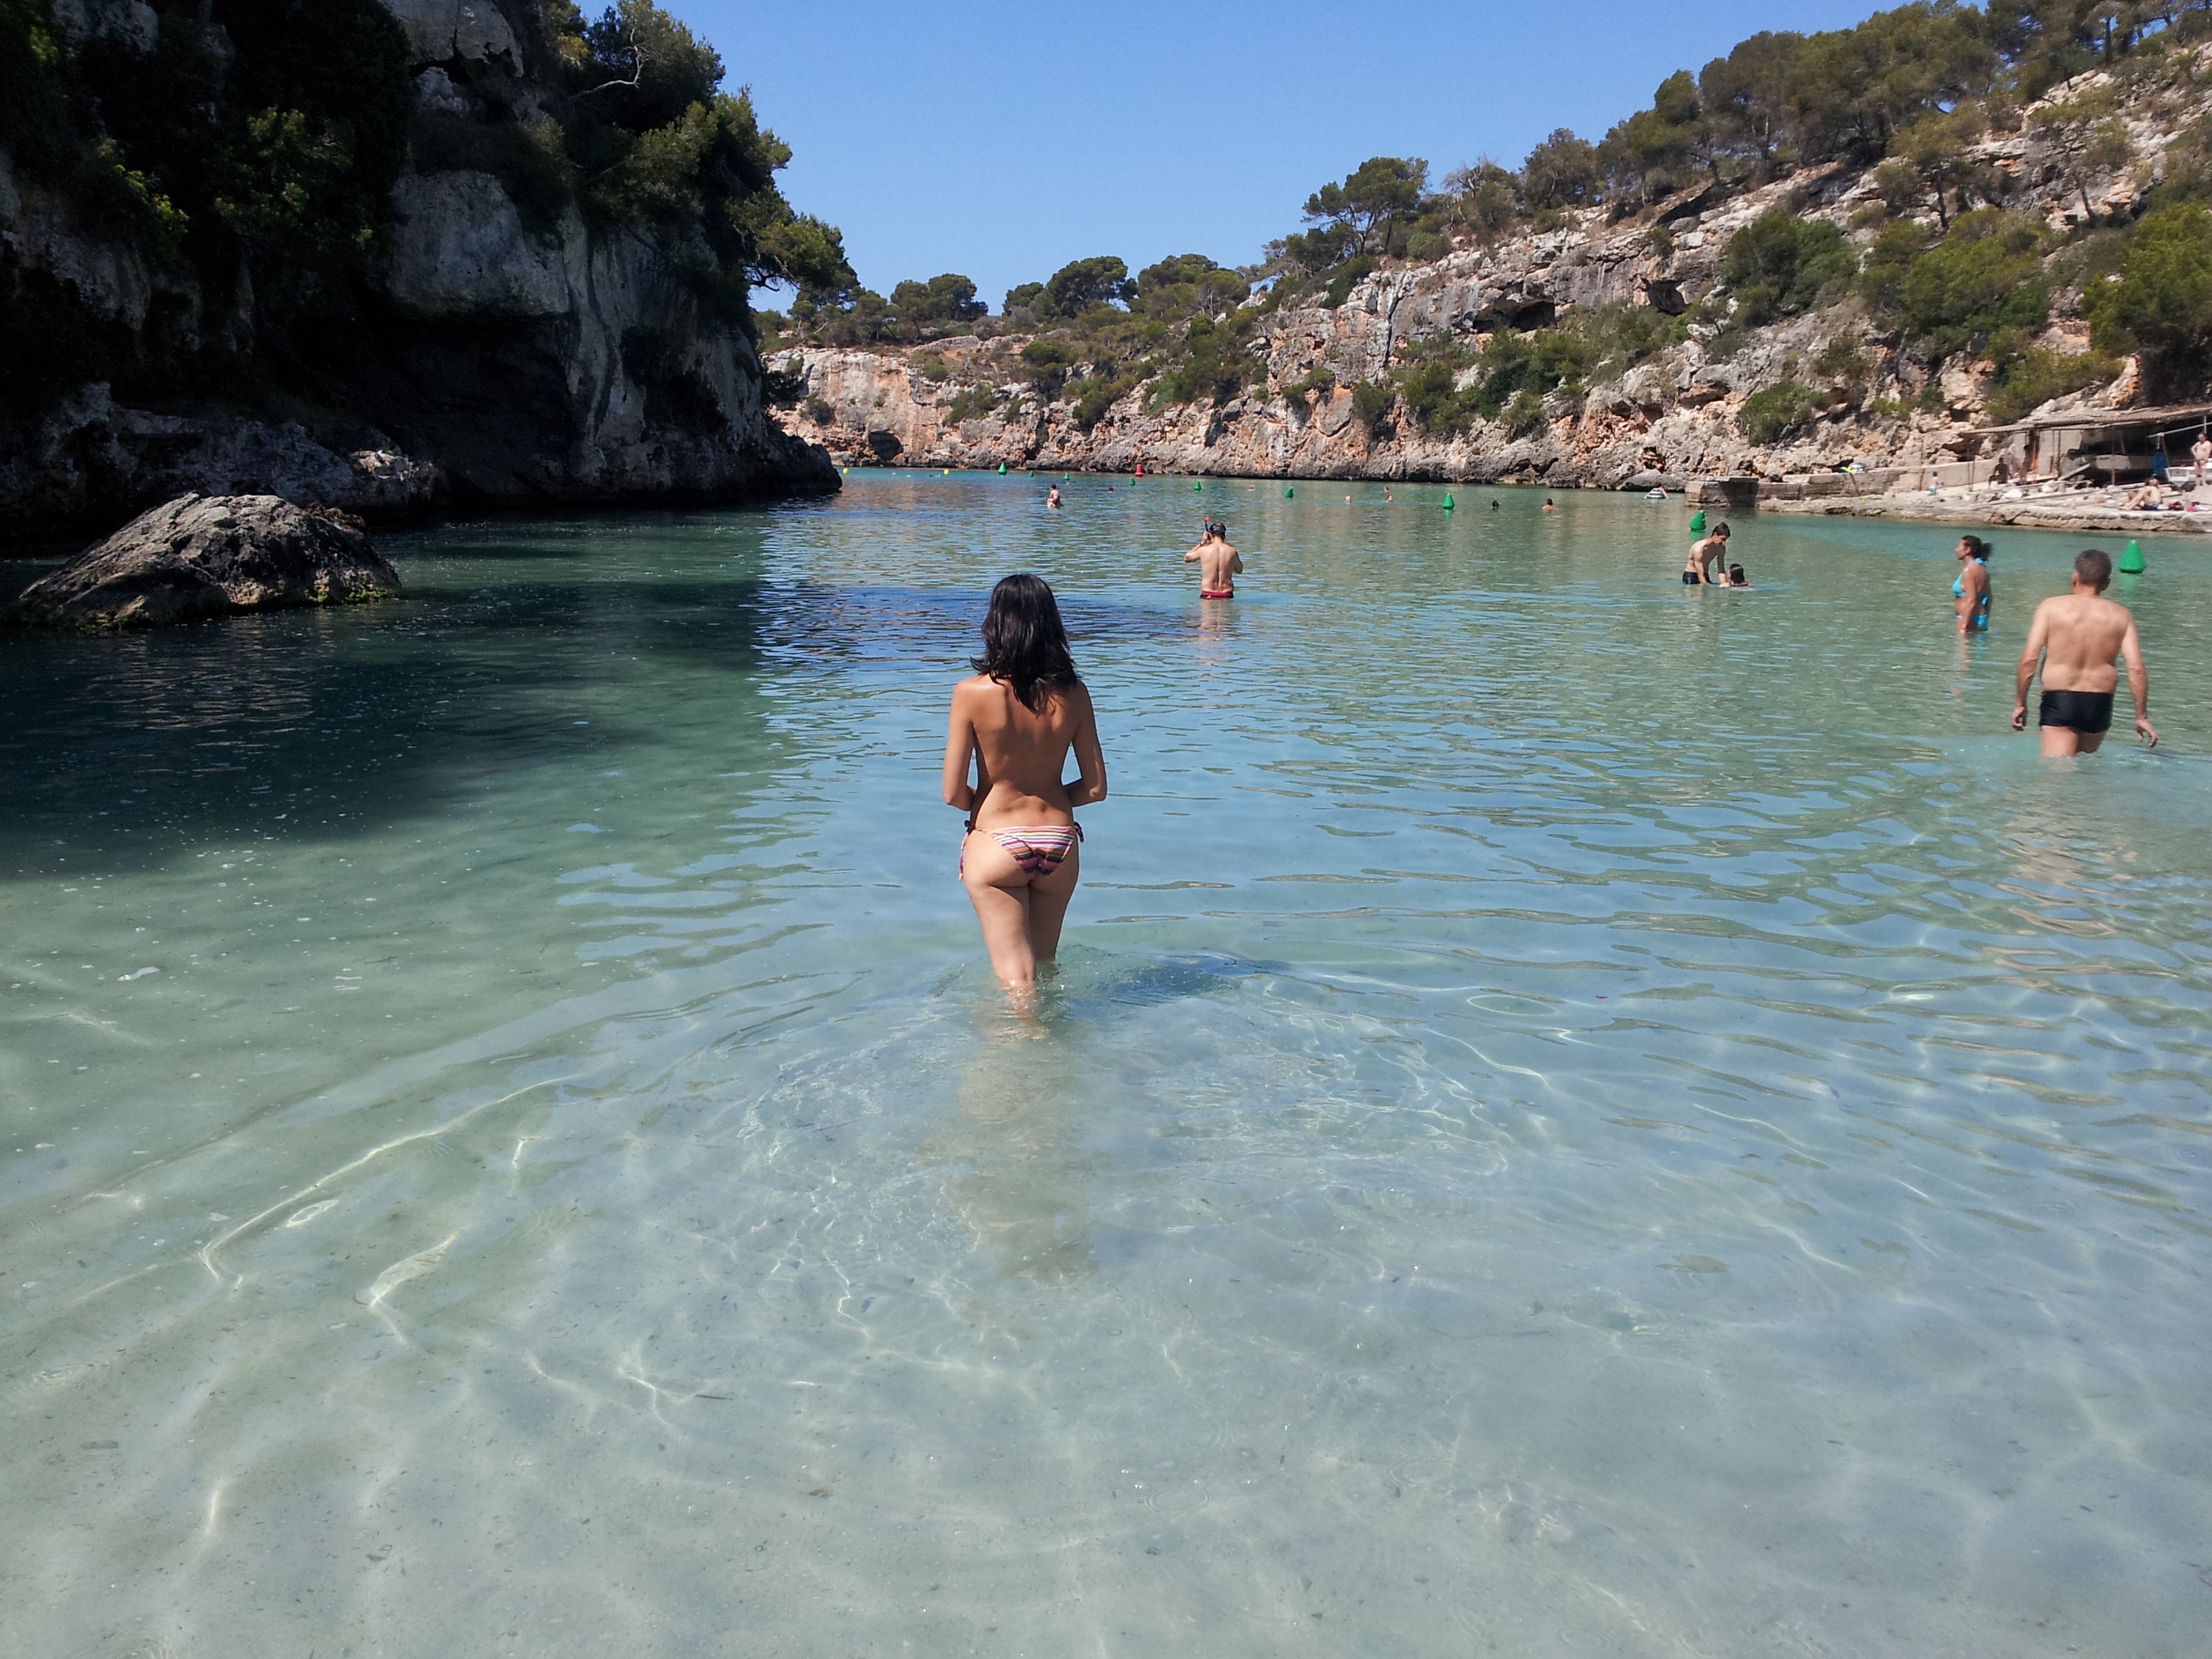
beach, sea, water, nature, sand, river, summer, vacation, natural, lagoon, bay, leisure, relaxation